Question: Please indicate a possible affordance area of the bed that can be used for sitting
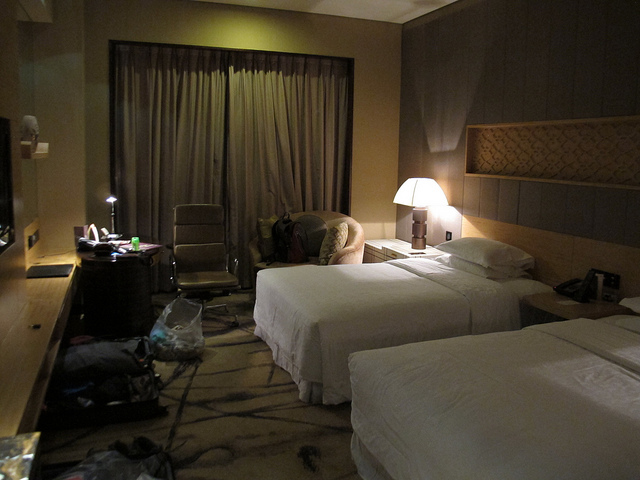
Answer: [360.5, 314.5, 638.5, 470.5]